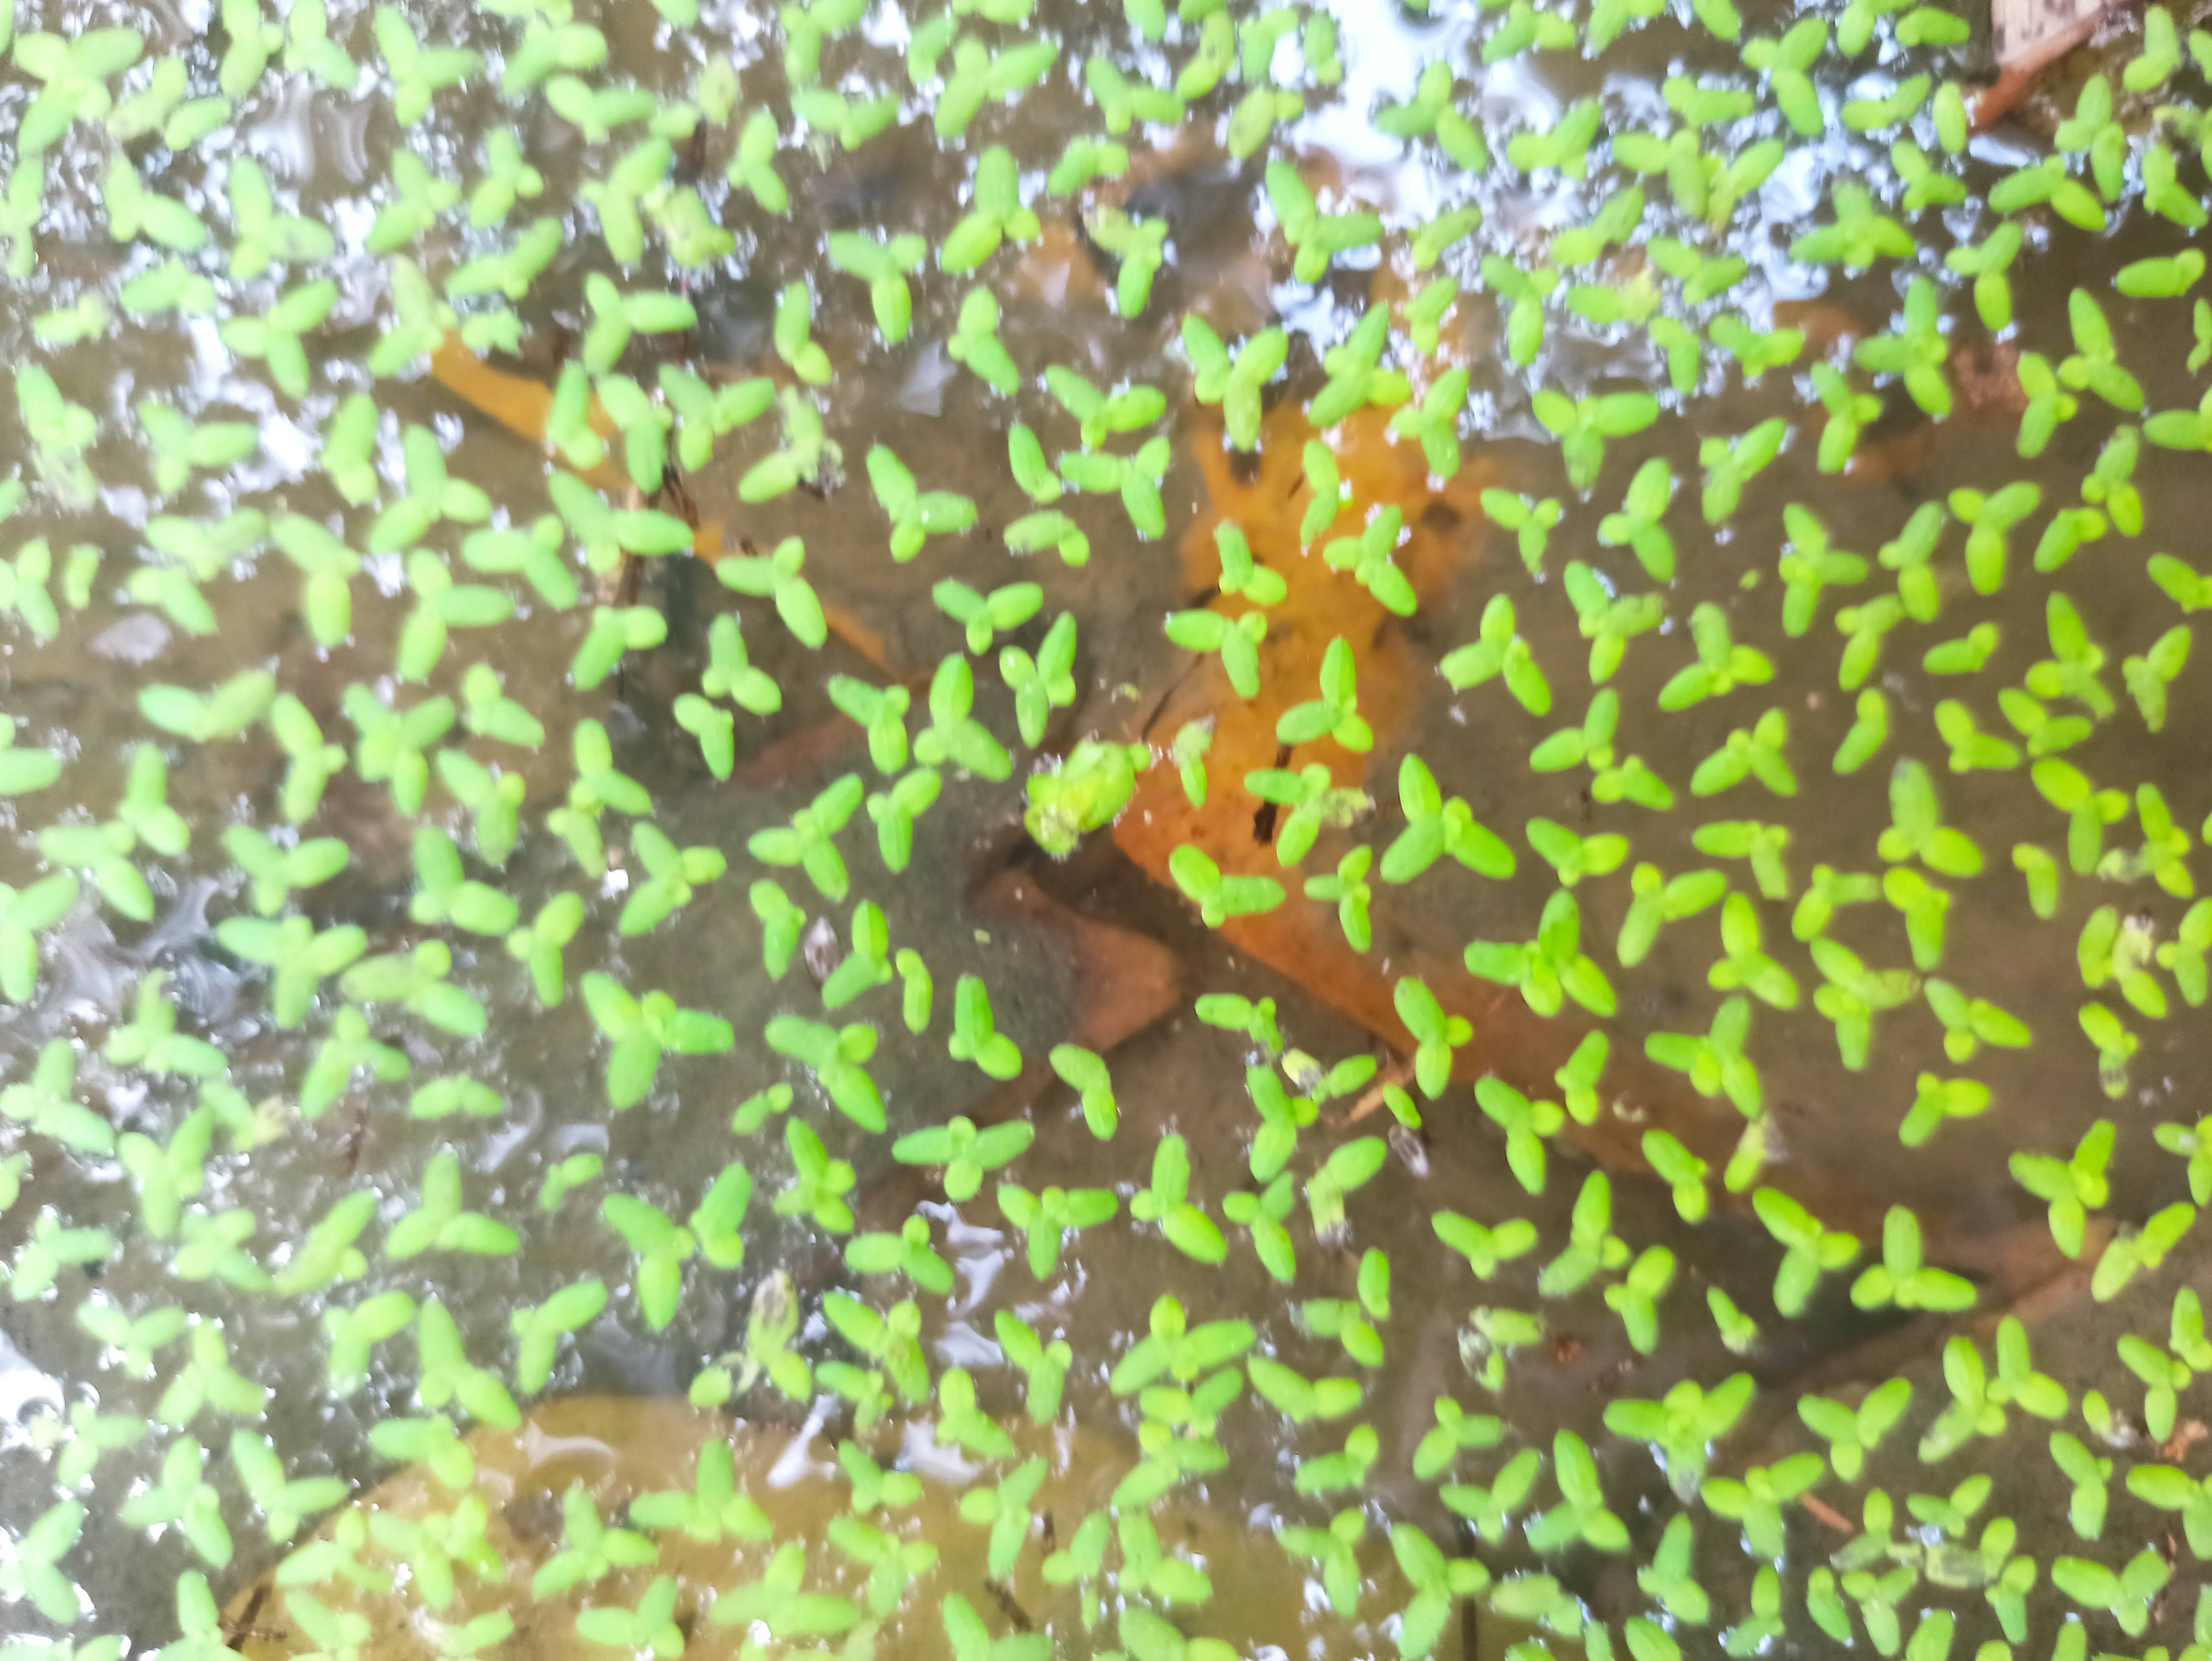
Species: Common Duckweeds (Lemna minor)